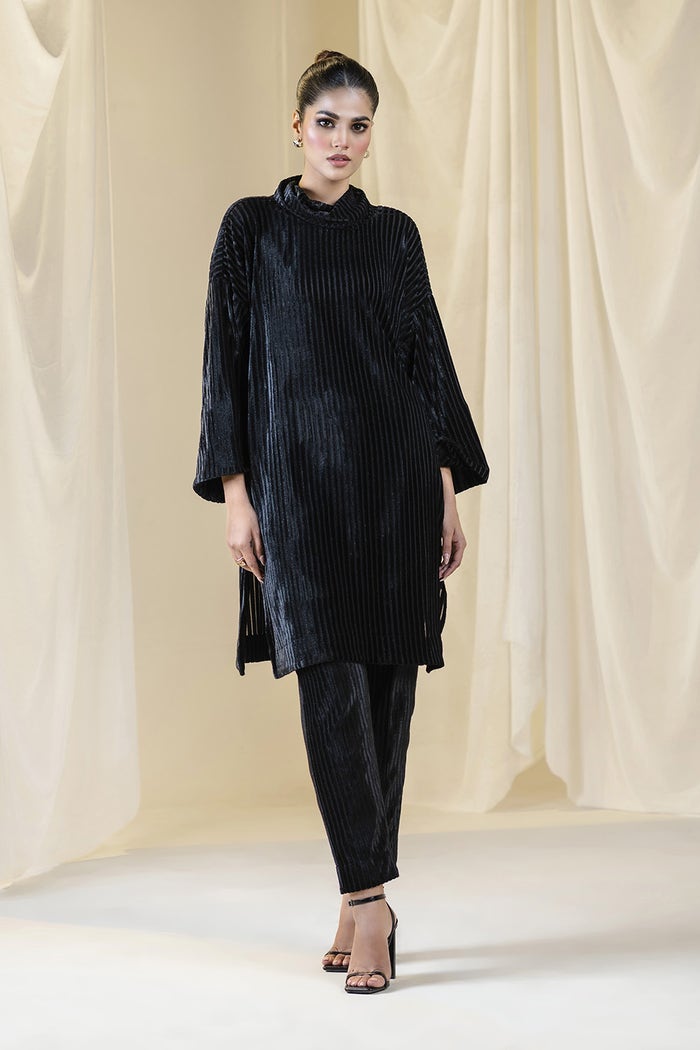
black velvet tunic top